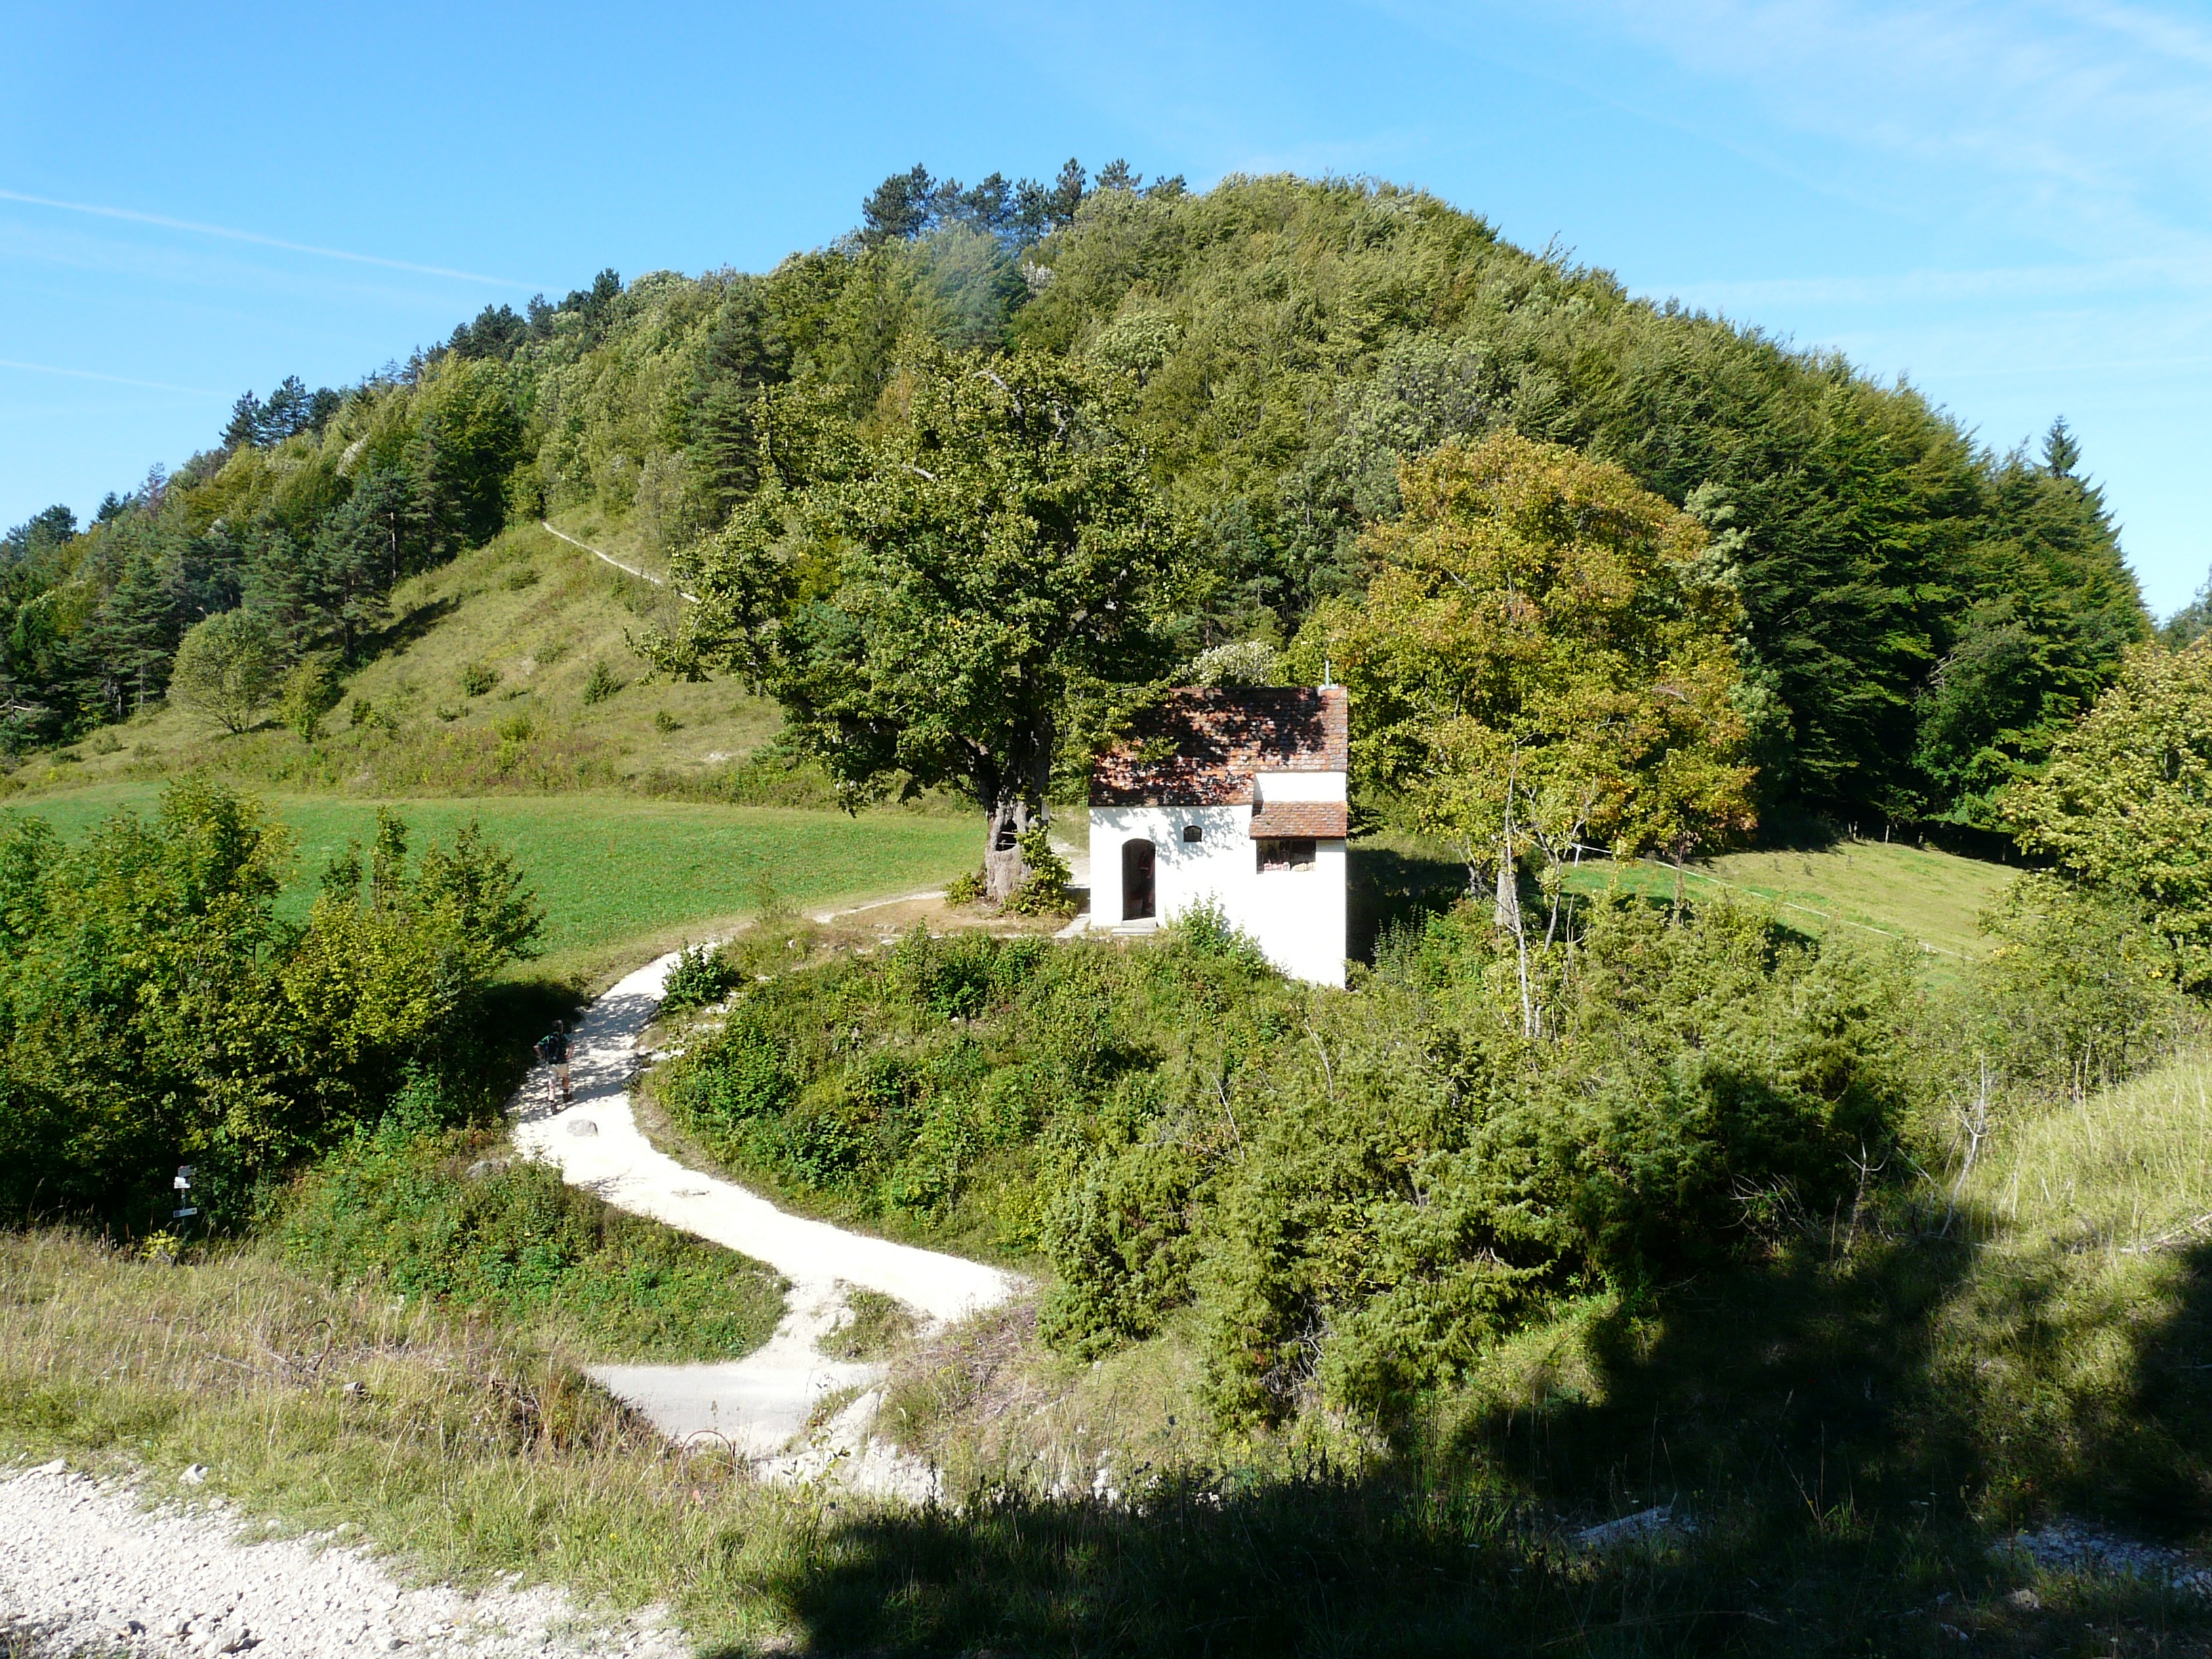
tree, mountain, trail, hill, river, mountain range, village, landmark, chapel, reservoir, waterway, estate, idyll, ecosystem, destination, pass, rural area, aerial photography, migratory goal, alb, swabian, black horn, tab read chapel, saint leonhard, rechbergle, graneggle, tann hamlet, waldstetten, st leonhard chapel